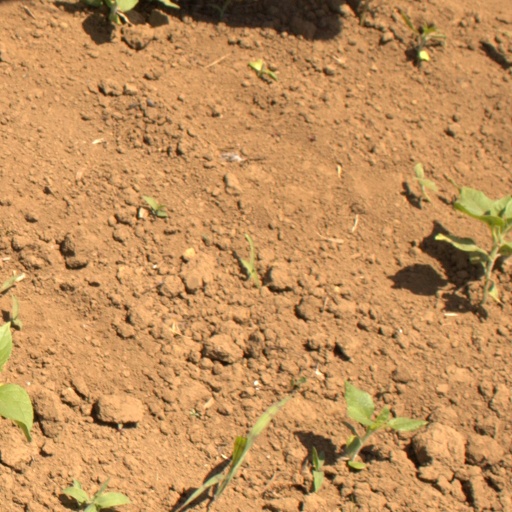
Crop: Jerusalem artichoke